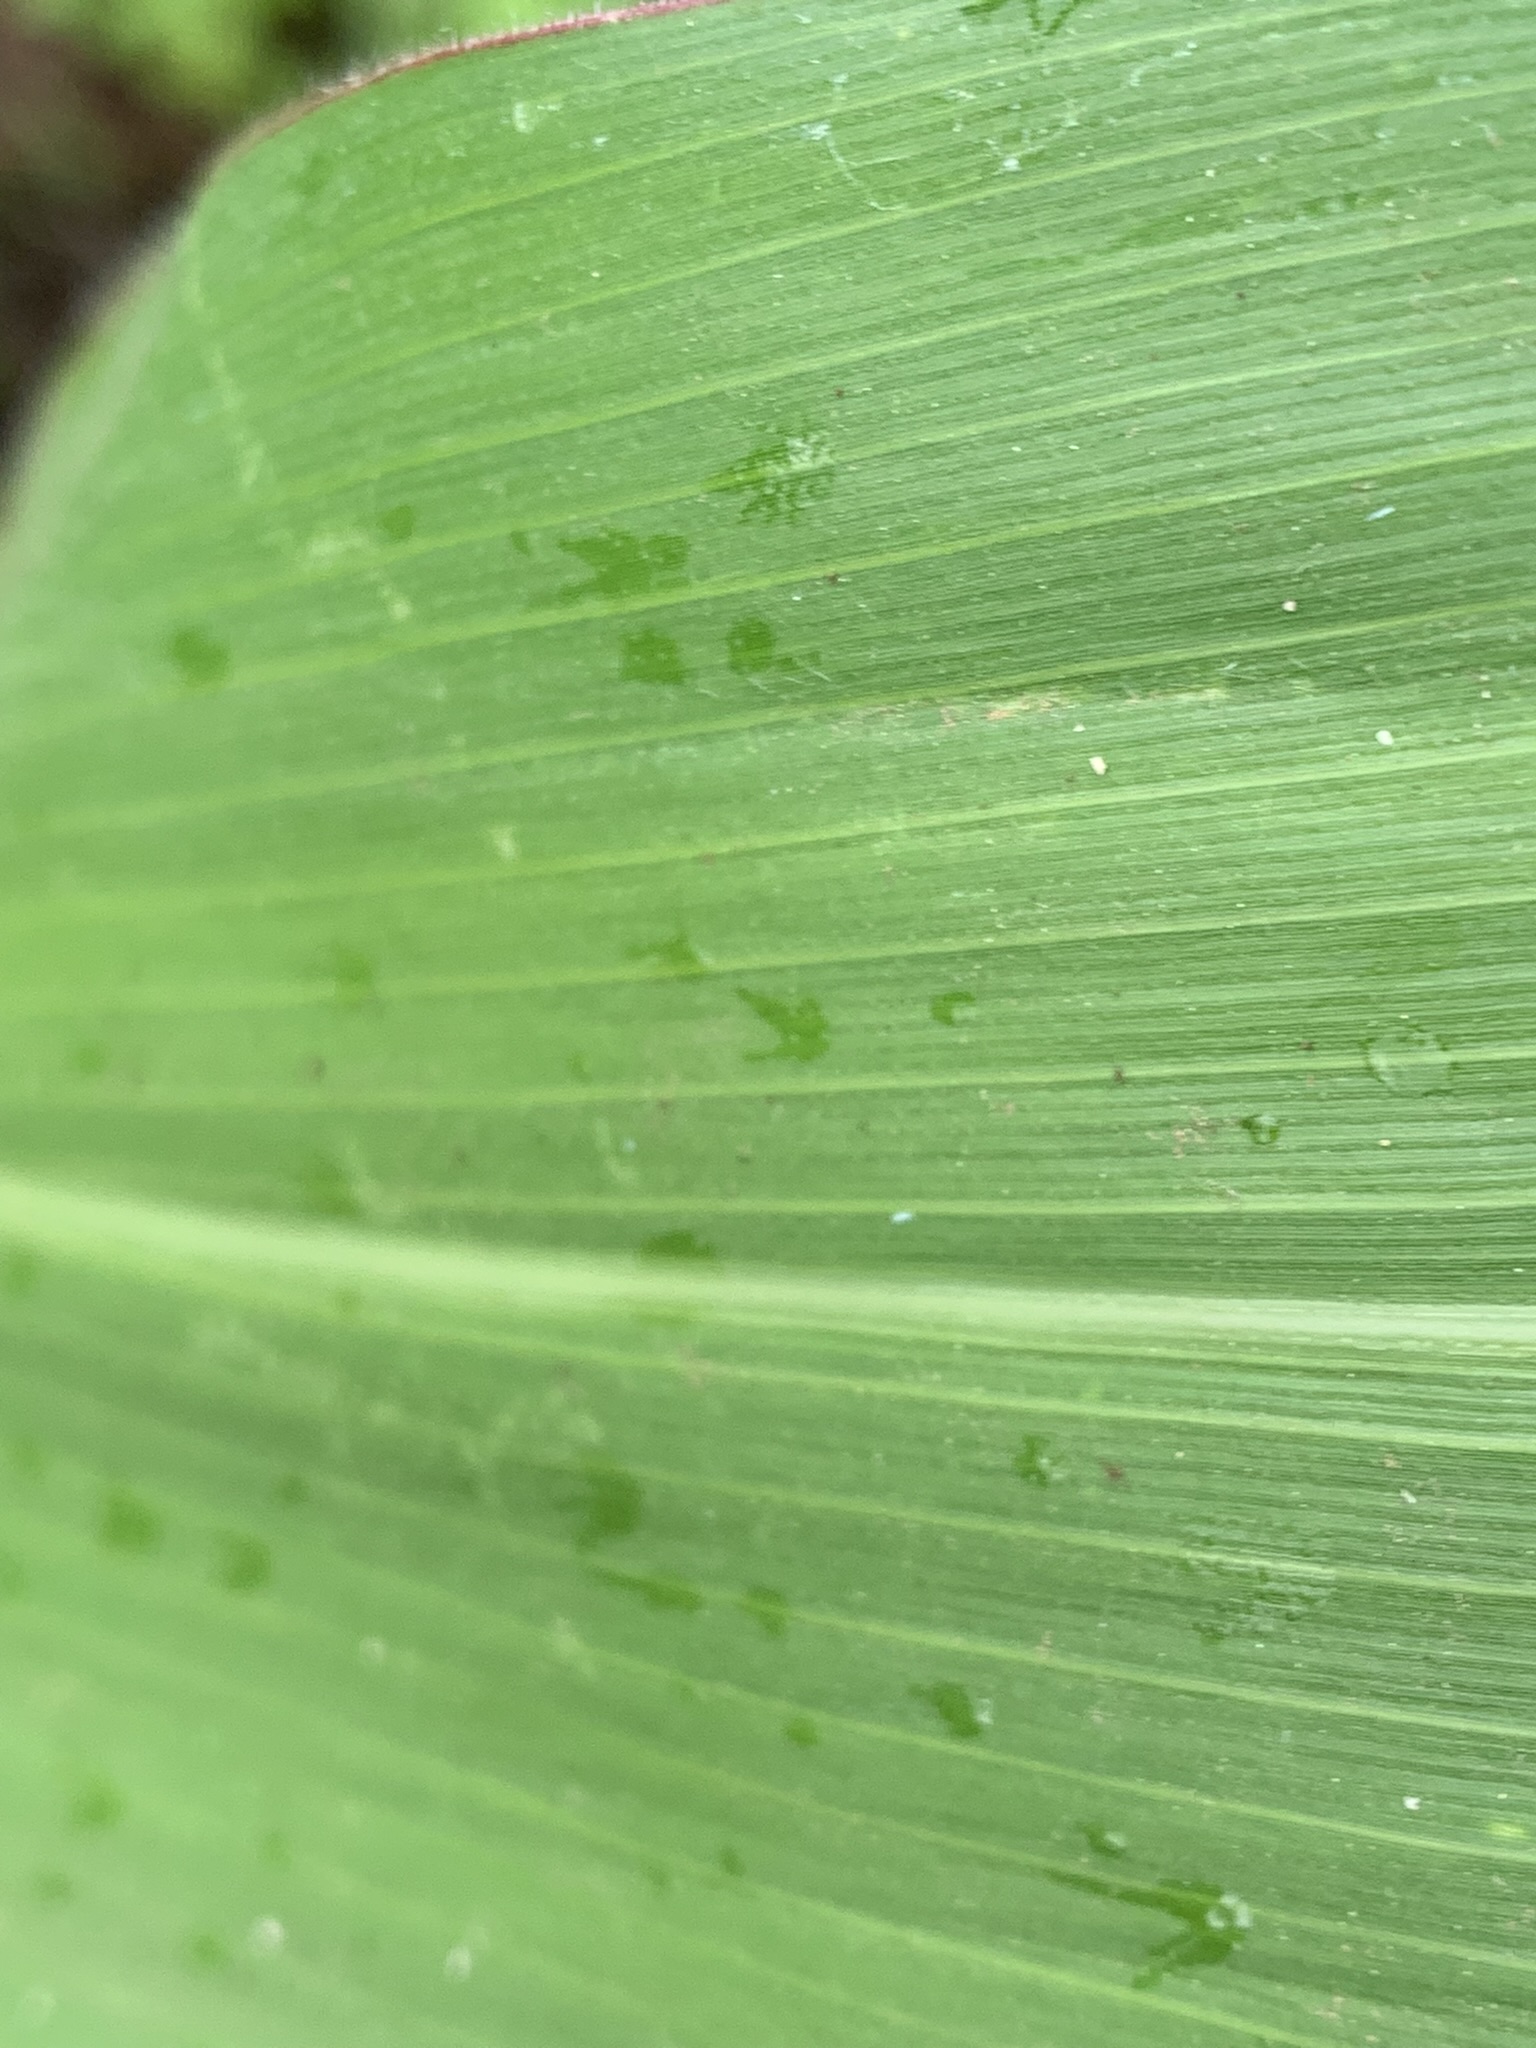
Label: Healthy